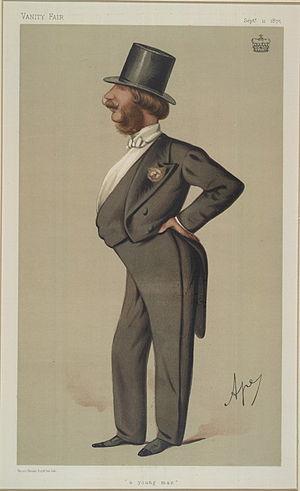
George William Barrington, 7ᵉ vicomte Barrington, CP est un homme politique conservateur britannique. Il exerce ses fonctions sous Lord Salisbury en tant que capitaine des Yeomen de la garde entre 1885 et 1886 et en tant que capitaine de l'honorable Corps of Gentlemen-of-Arms en 1886.